Gal (unit)

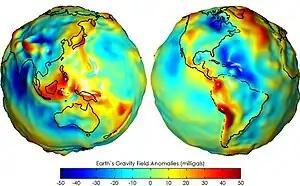
Earth's gravity measured by NASA GRACE mission, showing deviations from the theoretical gravity of an idealized smooth Earth, the so-called earth ellipsoid. Red shows the areas where gravity is stronger than the smooth, standard value, and blue reveals areas where gravity is weaker. (.)

The gal (symbol: Gal), sometimes called galileo after Galileo Galilei, is a unit of acceleration typically used in precision gravimetry. The gal is defined as 1 centimeter per second squared (1 cm/s). The milligal (mGal) and microgal (μGal) are respectively one thousandth and one millionth of a gal.